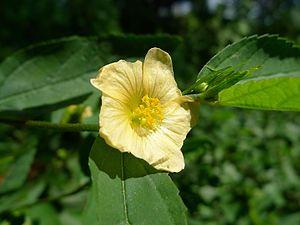
Sida acuta, le sida à feuilles aiguës, sida aigu, herbe dure ou herbe à balais, est une espèce de plantes dicotylédones de la famille des Malvaceae, sous-famille des Malvoideae, originaire d'Amérique centrale.